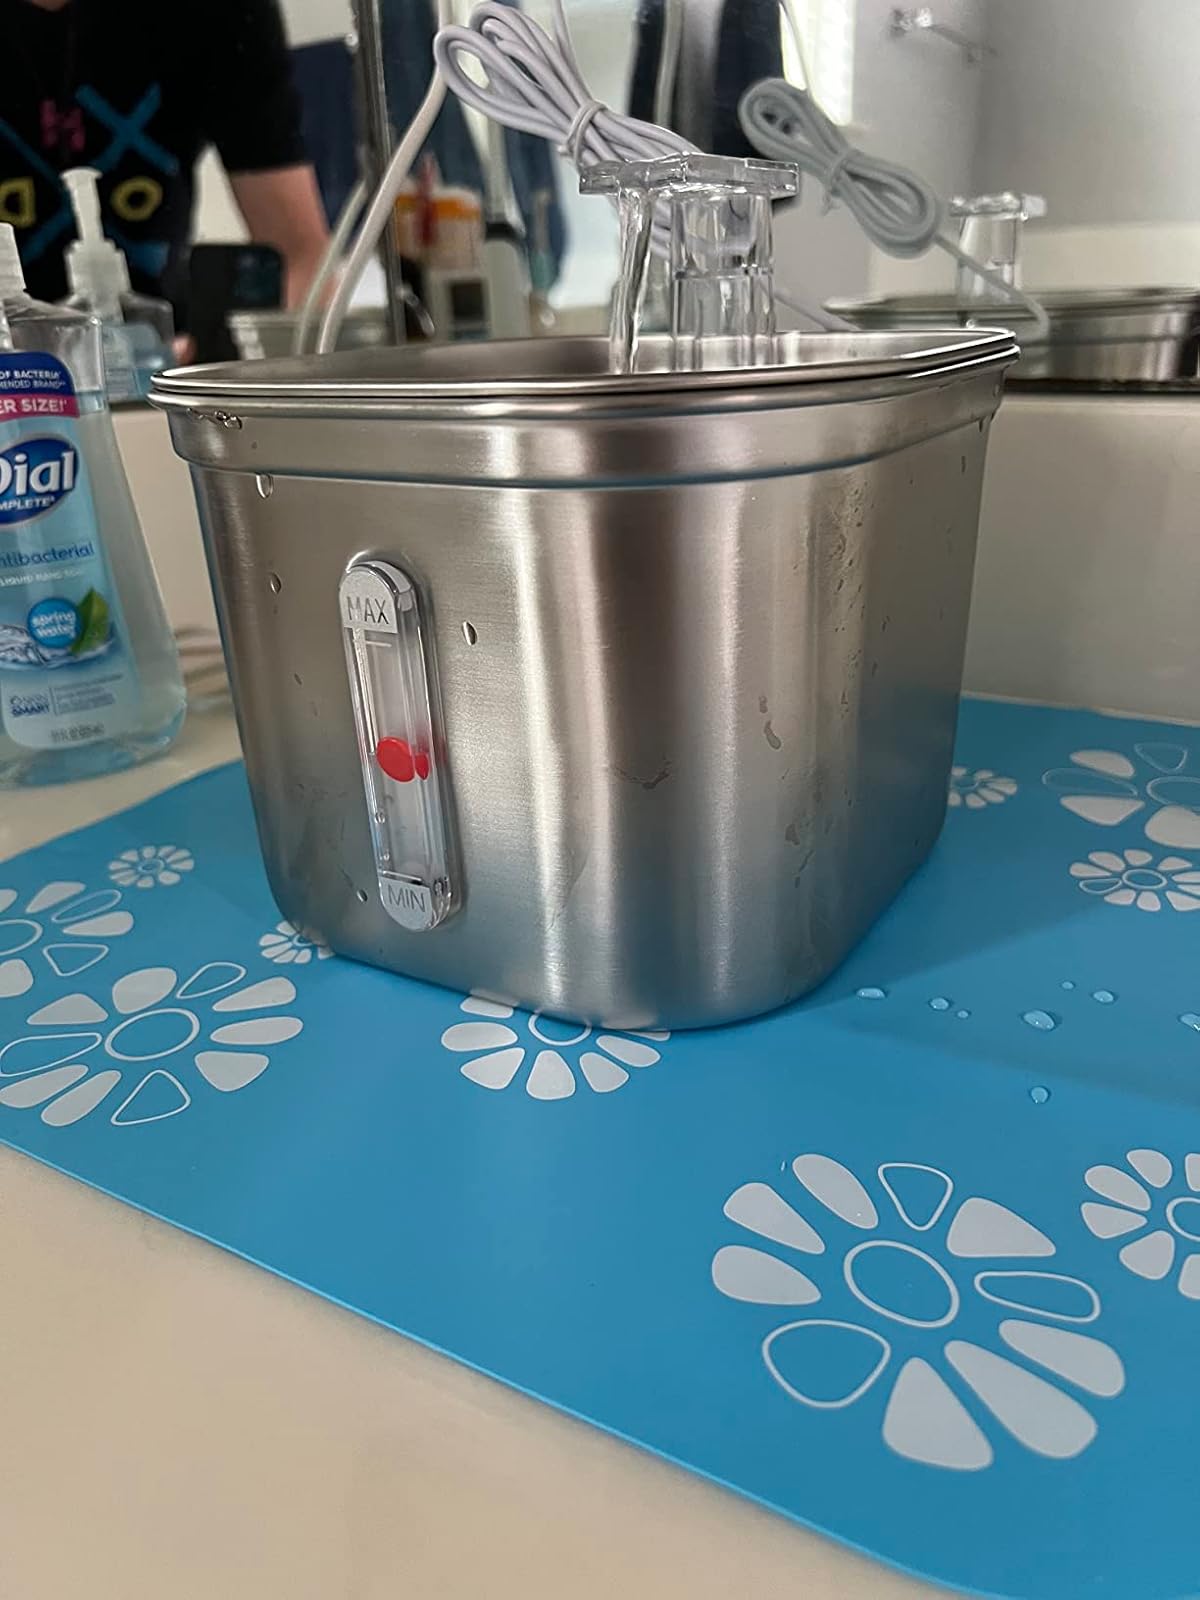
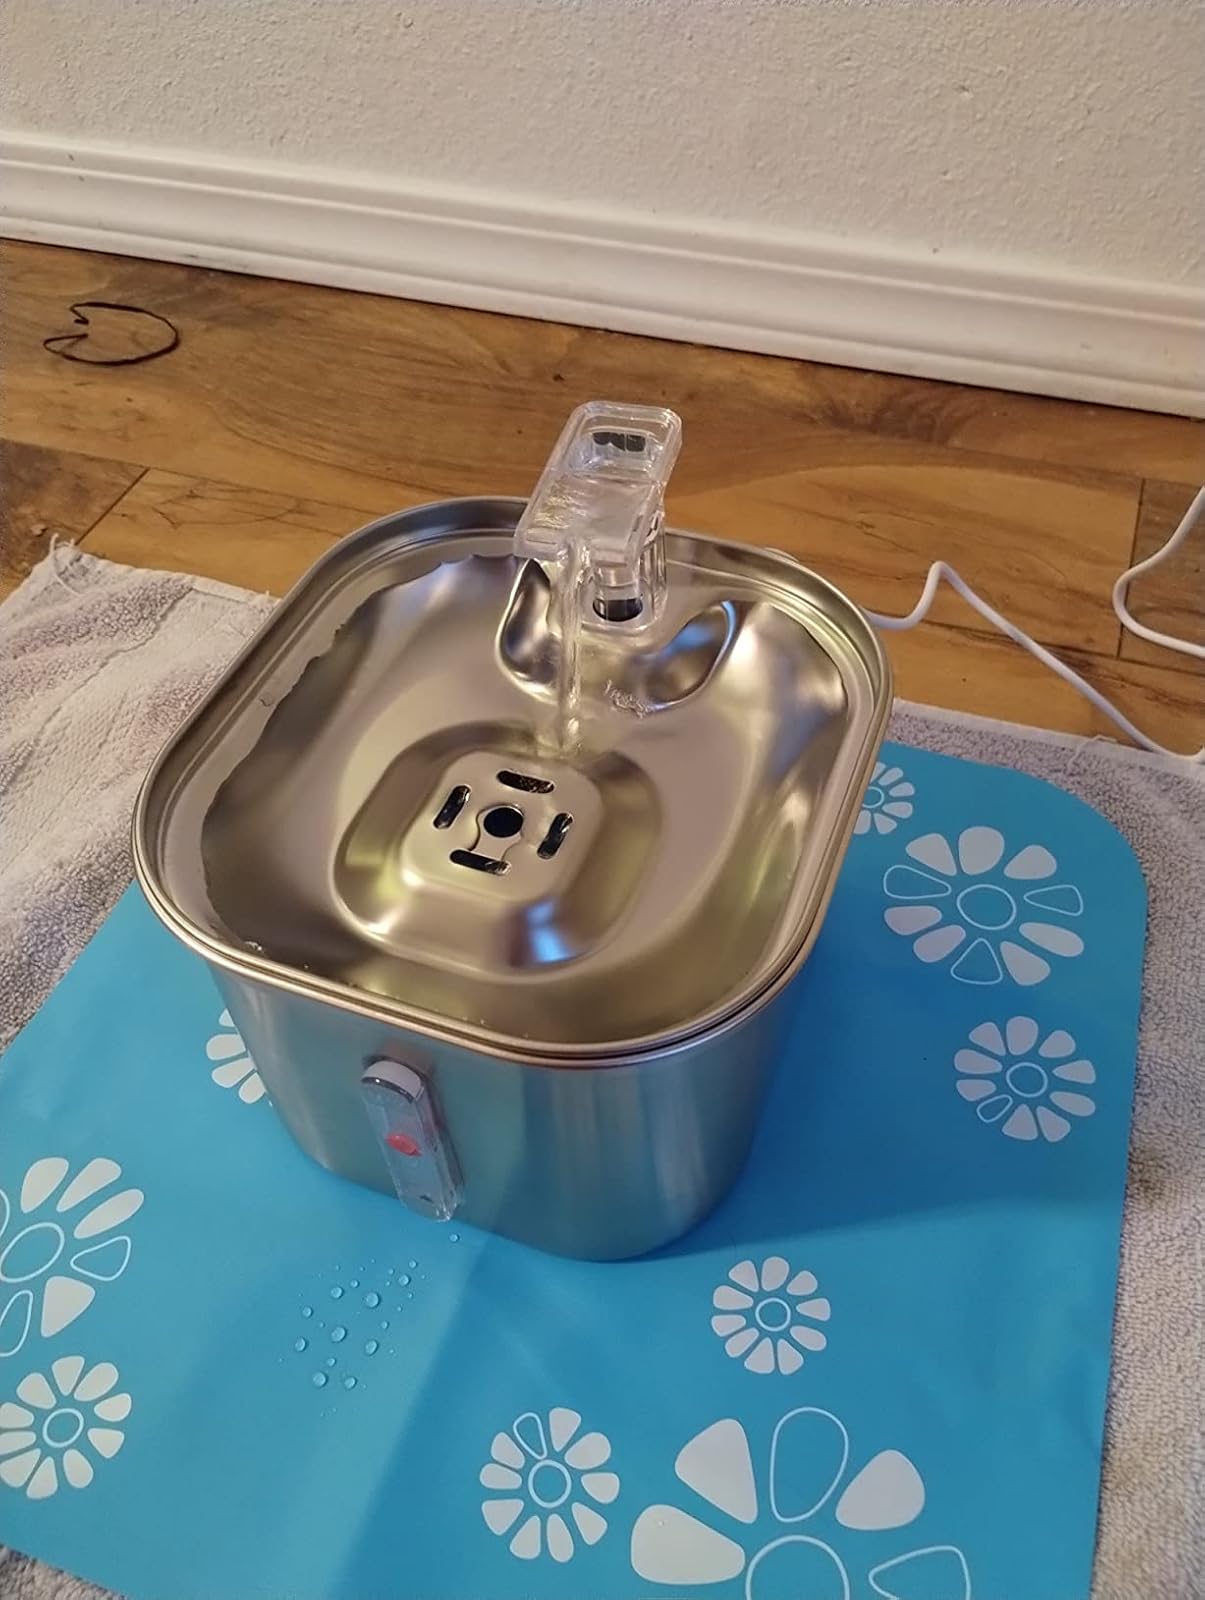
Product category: items_bowl
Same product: yes